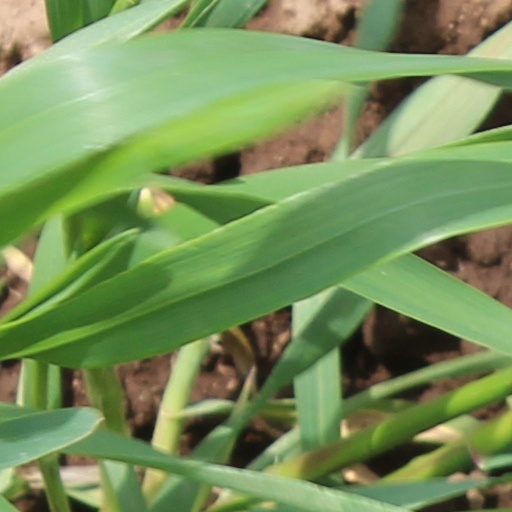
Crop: wheat